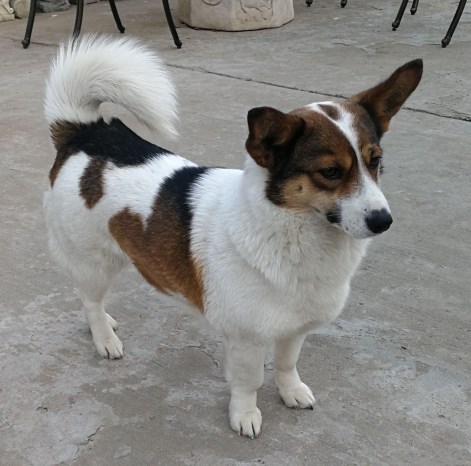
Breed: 3336-n000121-chinese_rural_dog